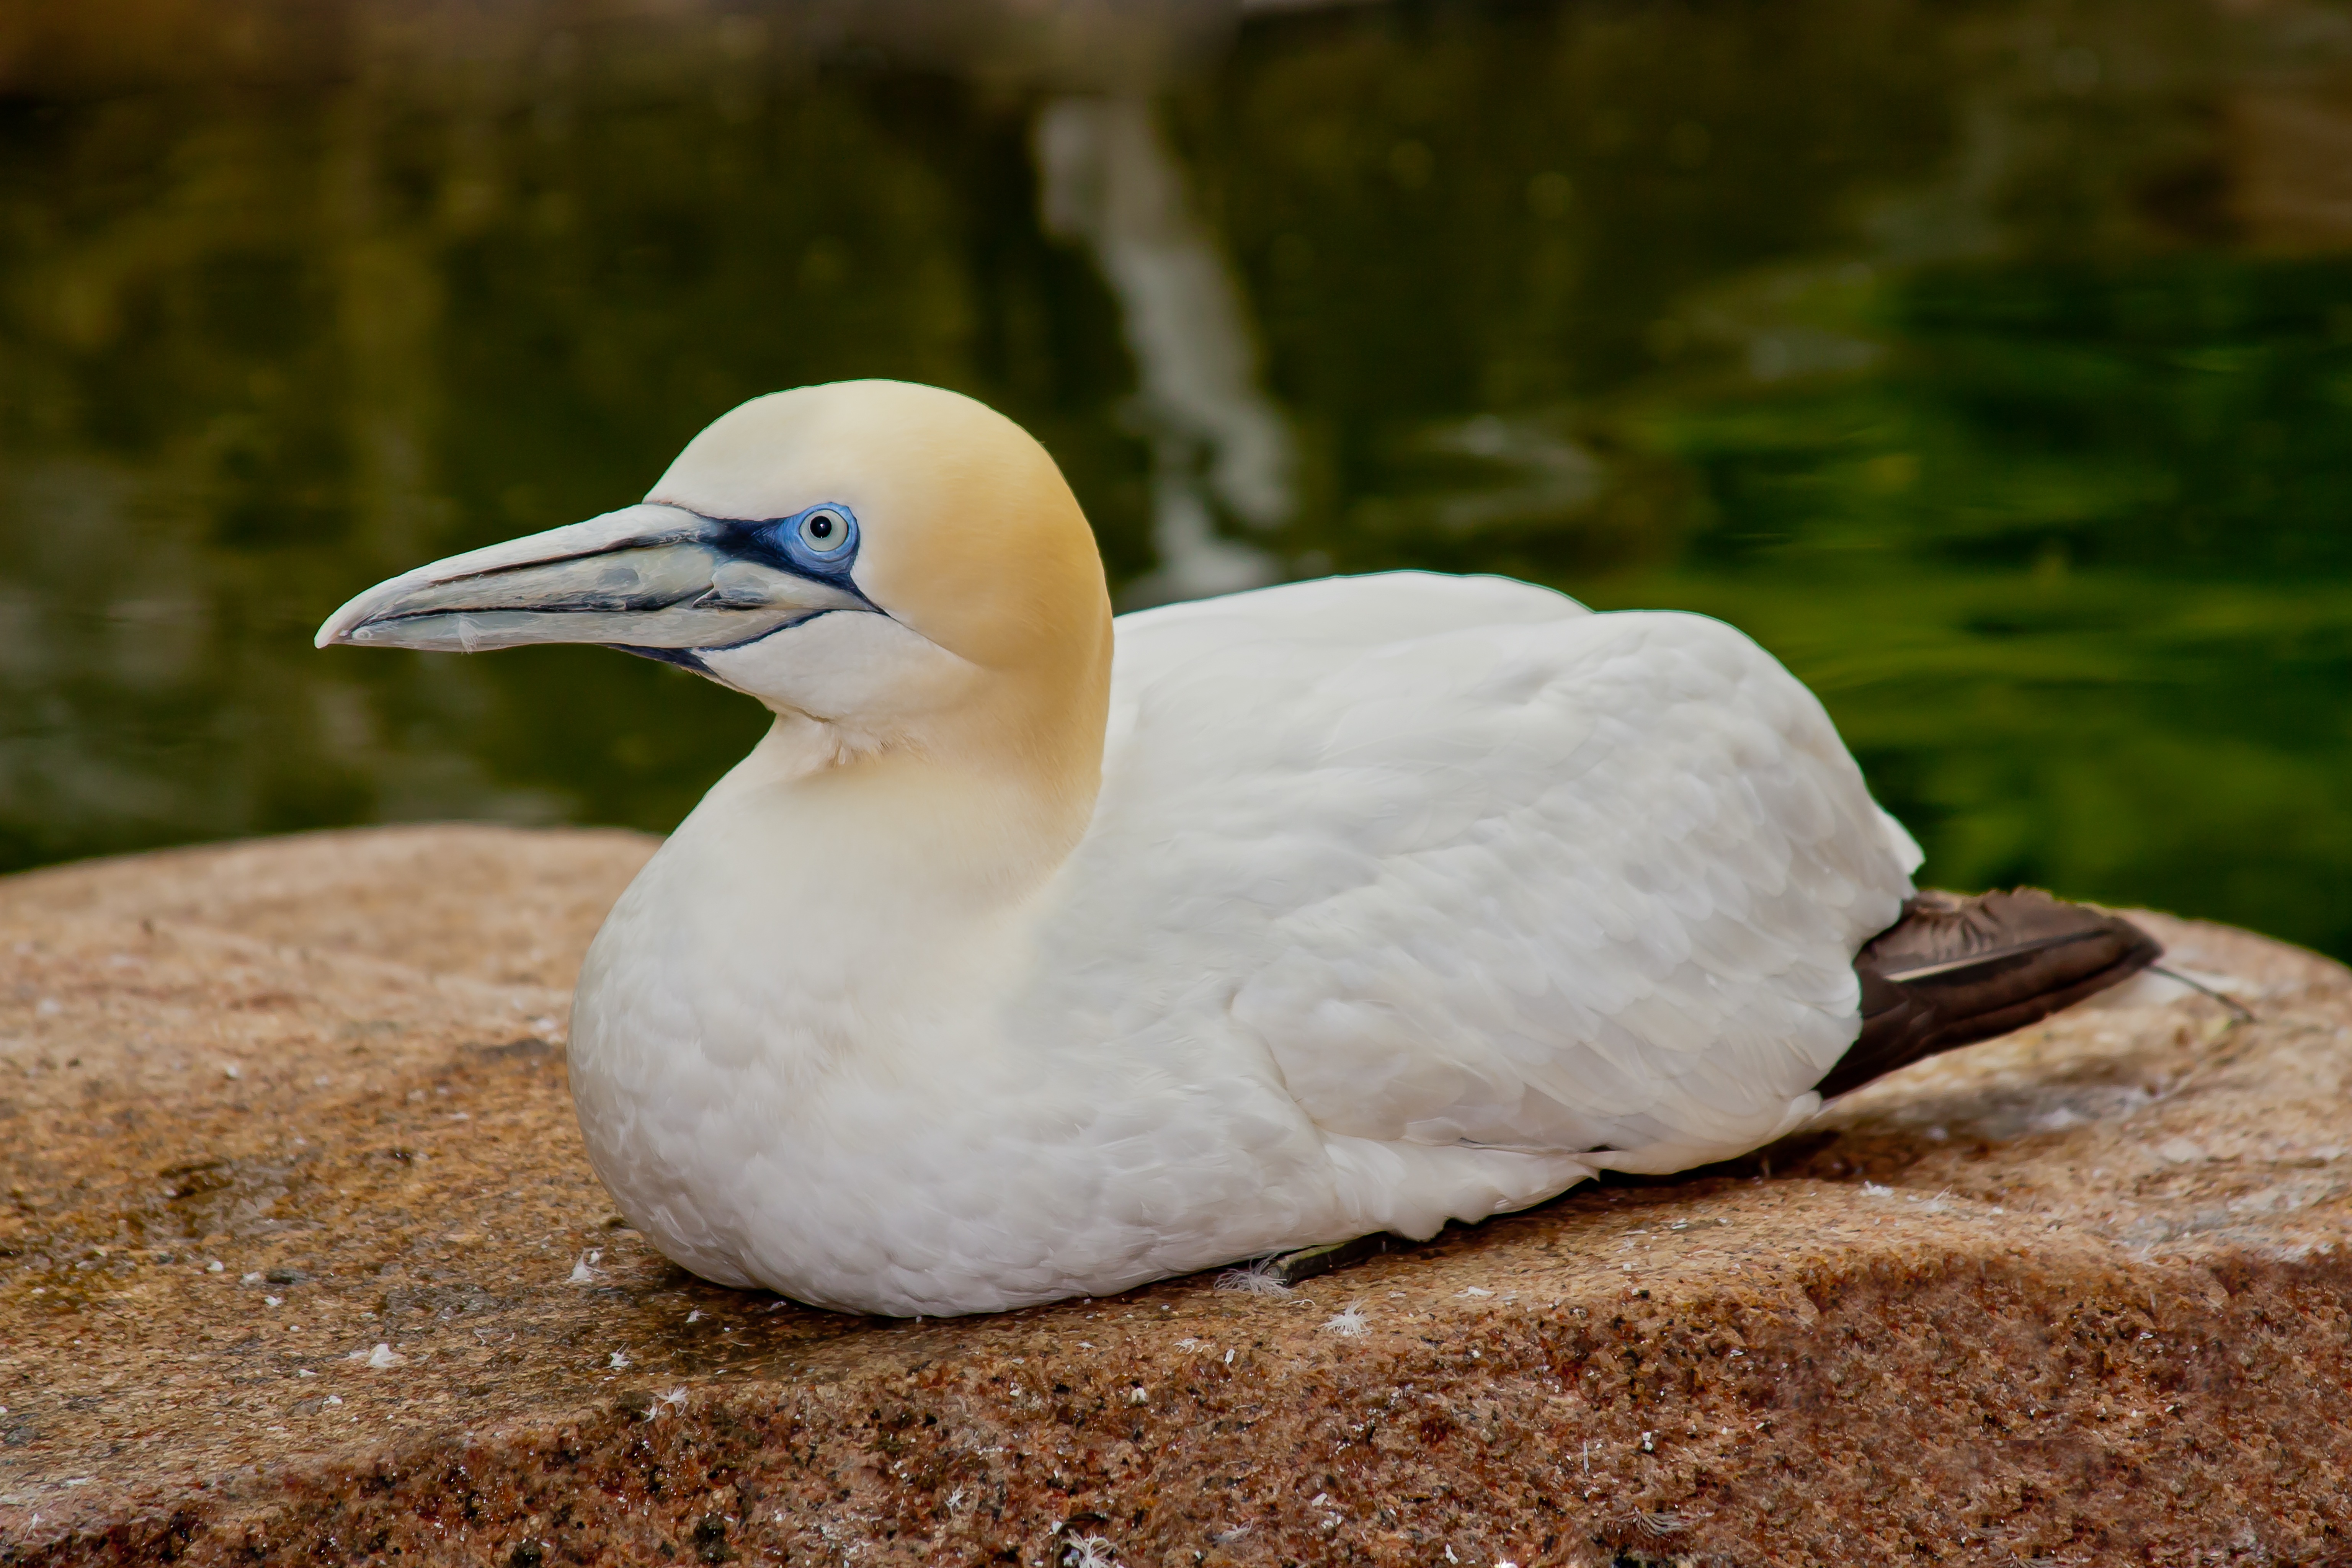
sea, coast, nature, bird, wing, white, animal, fly, wildlife, gull, beak, rest, feather, fauna, close up, birds, vertebrate, creature, bill, water bird, animal world, northern gannet, ducks geese and swans